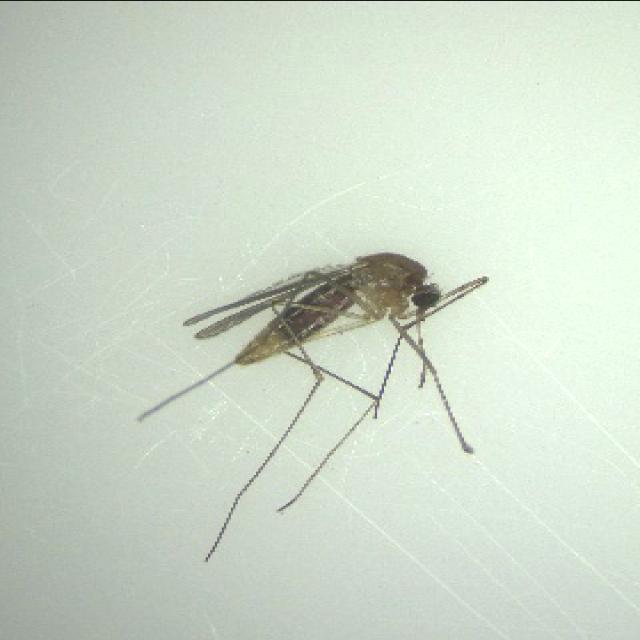
Species: culex_pipiens